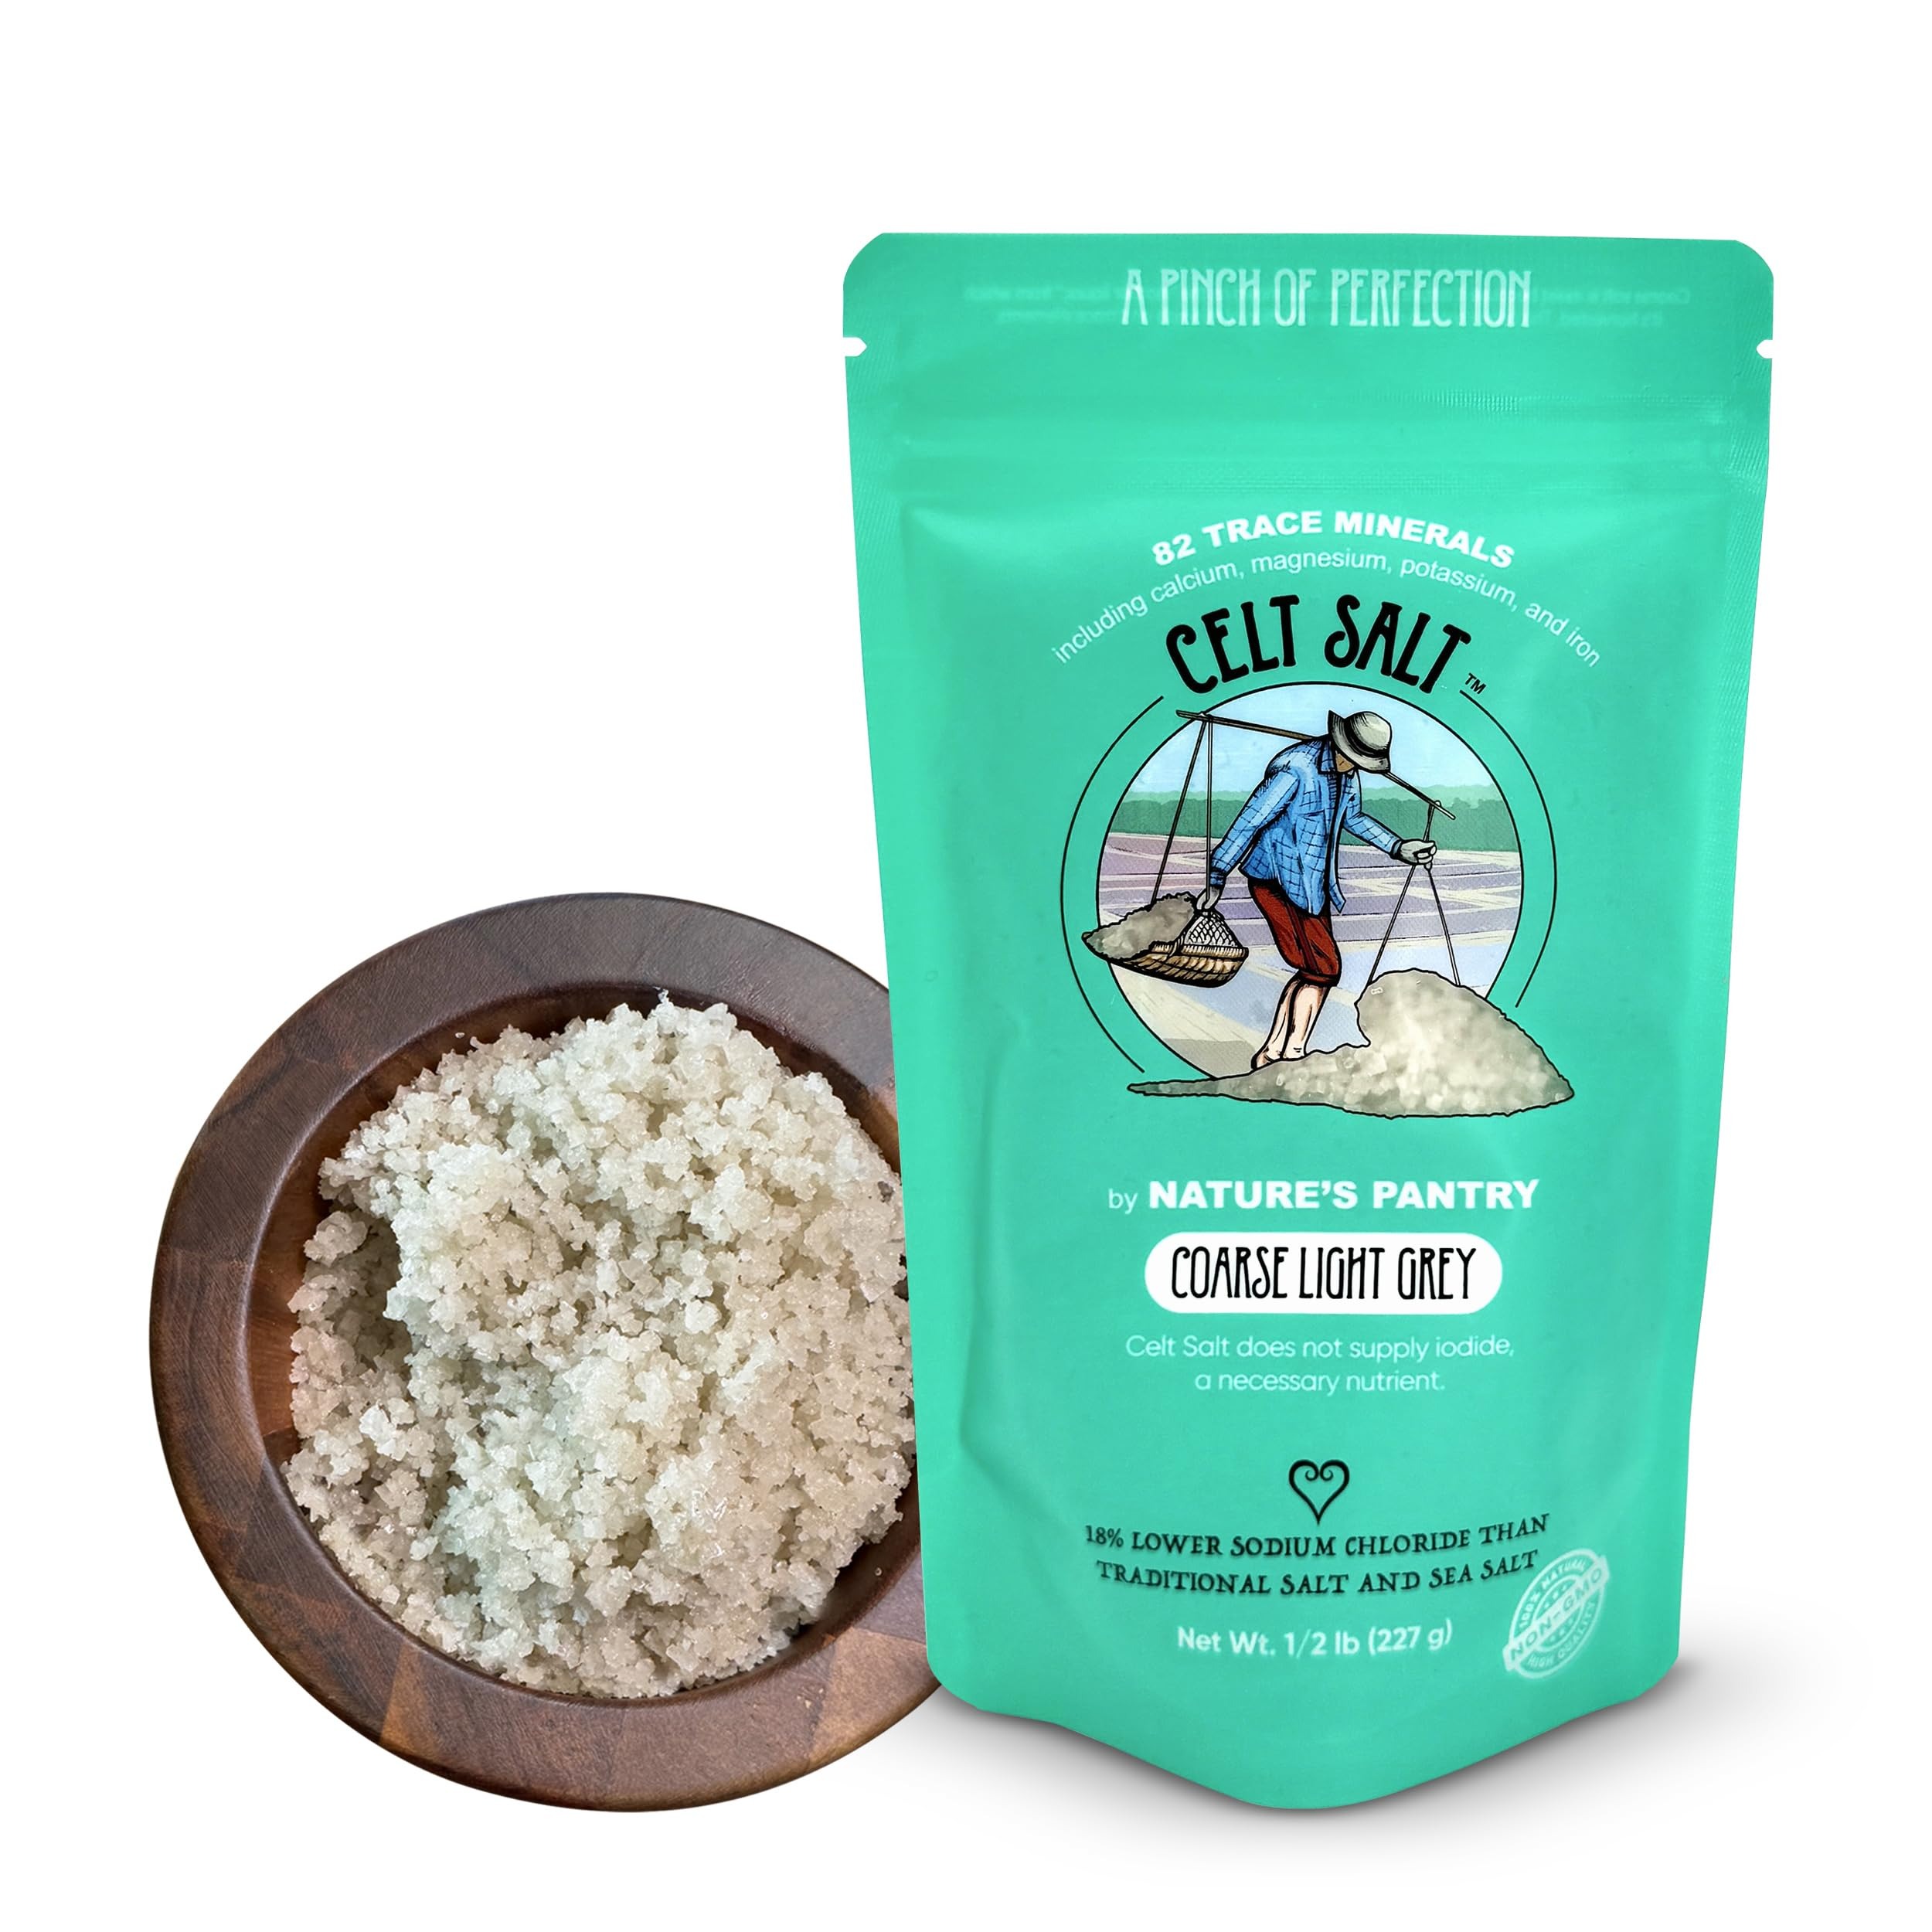
Item Name: Celtic Salt Light Grey Coarse, Celt Salt by Nature's Pantry, 82+ Minerals, non-GMO, Organic & Unrefined, Gluten-Free, Authentic, Cooking, Baking, Pickling, Sal, Healthy Seasoning, 1/2lb (8 oz) Bag
Bullet Point 1: HAND-HARVESTED IN FRANCE: Our salt is hand-harvested using age-old Celtic methods with just sun, wind, and human skill. Seawater trapped in estuaries, guided through clay-lined beds, and allowed to naturally crystallize results in a moist, coarse crystal salt with intact brine, embodying the essence of traditional craftsmanship.
Bullet Point 2: 82+ TRACE MINERALS: Recognized by Doctors, Nutritionists, and Chefs worldwide, our sea salt naturally contains a mineral-rich brine with an alkaline pH crucial for sodium assimilation. The ideal ratio of key minerals and trace elements, including magnesium, calcium, and potassium, ensures both wellbeing and exquisite taste.
Bullet Point 3: EXQUISITE FLAVOR AND TEXTURE: Our product has a more complex and nuanced flavor compared to regular table salt. It can impart a delicious subtler salty flavor to dishes. It is slightly moister than regular table salt.
Bullet Point 4: 100% PURE COARSE LIGHT GREY CELTIC SEA SALT: This unrefined, coarse crystal salt, harvested skillfully from salt beds with a natural clay lining. It is devoid of additives, making it the perfect culinary staple for your needs.
Bullet Point 5: COARSE SEA SALT: The salt crystals of Celt Salt are typically moist and larger than traditional salt, adding a crunchy texture to dishes when used as a finishing seasoning. Commonly used in cooking to season various dishes, including meats, fish, vegetables, and seafood.
Bullet Point 6: NATURAL MOISTURE FROM THE SEA: Celtic salt is wet because it retains the brine, also known as the "mother liquor," from which it’s harvested. This brine contains a high concentration of minerals and trace elements, preserving the salt’s natural moisture and enhancing its nutritional profile and flavor, unlike refined salts that lose these beneficial components during processing.
Value: 8.0
Unit: Ounce

Price: 6.99